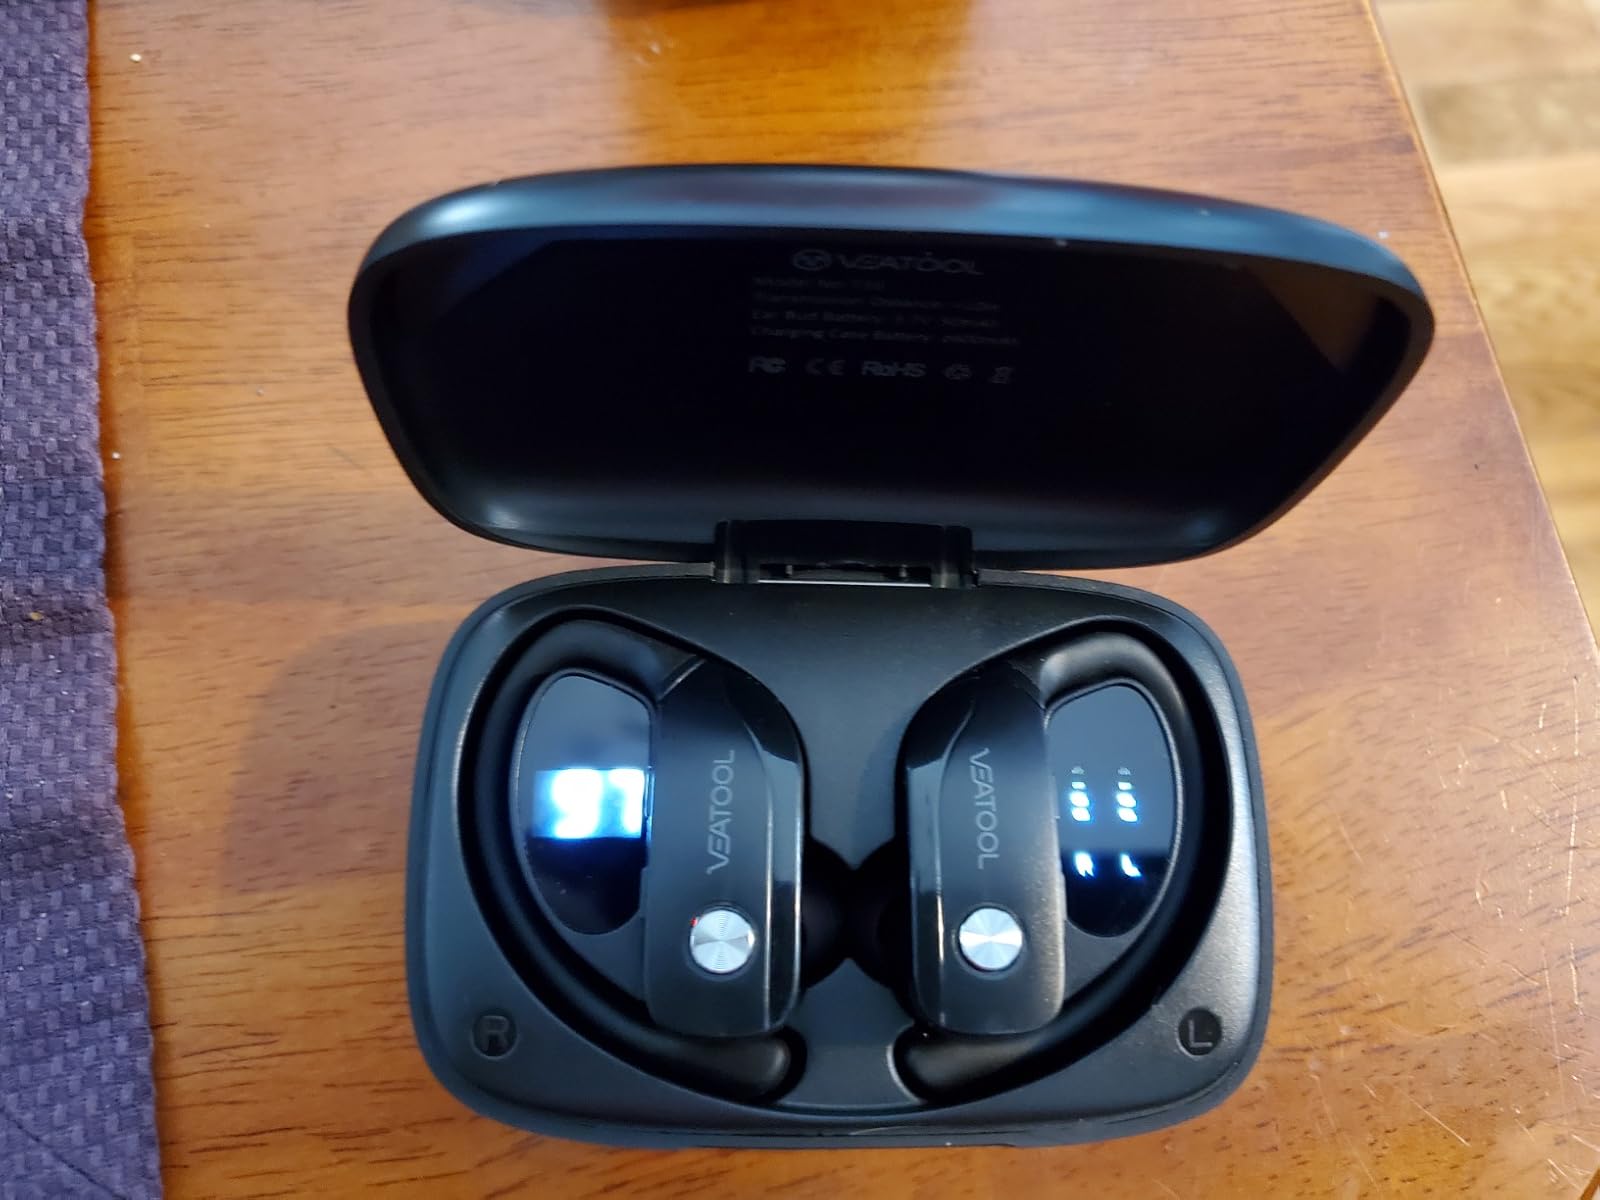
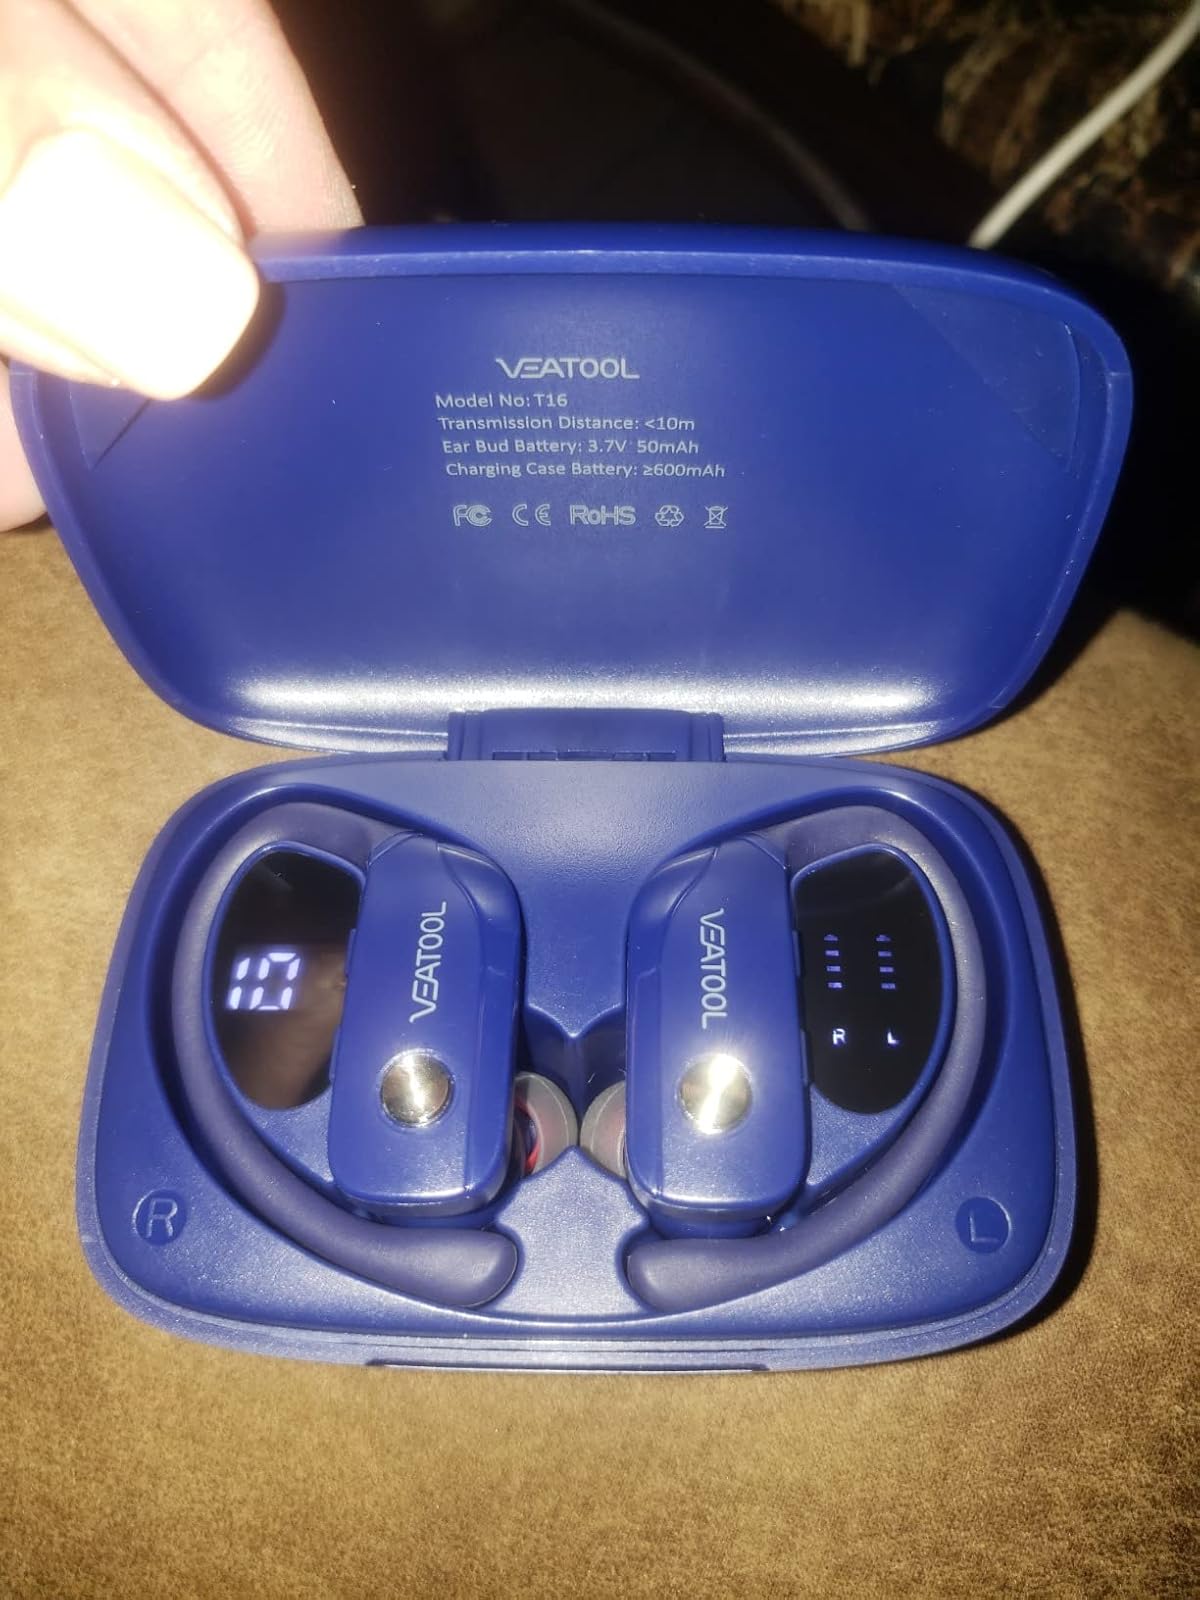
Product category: earbuds
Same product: no